Oliver Heywood (minister)

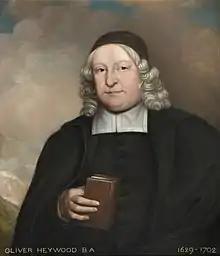
Oliver Heywood

Oliver Heywood (1630–1702) was a British nonconformist minister, ejected for his beliefs.